300-page iPhone bill

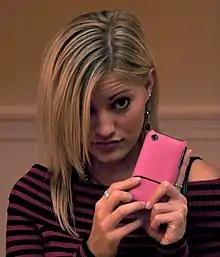
iJustine and her iPhone, in a case, in 2008

Justine Ezarik, then a 23-year-old Pittsburgh-area graphic designer and sketch comedian who video blogged with the name iJustine, received her 300-page bill on Saturday, August 11, 2007, and decided to use it as a prop for a self-produced video shot in a coffee shop. She posted the edited one-minute clip to several popular Internet video hosting services by the following Monday. In the first week, the video received over 500,000 total views on YouTube, 350,000 views on Revver, 500,000 views on Break.com, and 1,100,000 views on Yahoo Video, as self-reported by the four popular Internet video sites as of August 22. Total views were reported to exceed 8 million by the end of 2007. Ezarik said she earned $2,000 from the video from Revver.